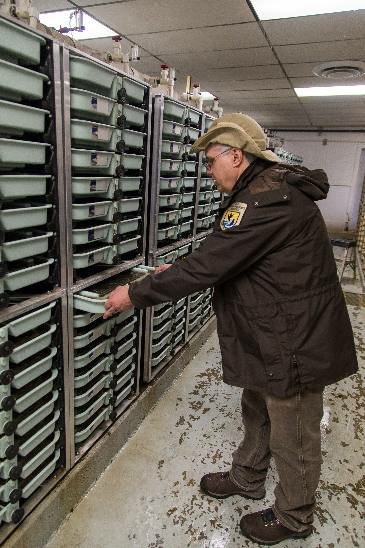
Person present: Yes